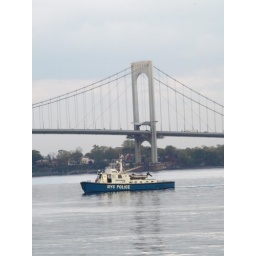
NYPD boat with the Whitestone bridge in the background!